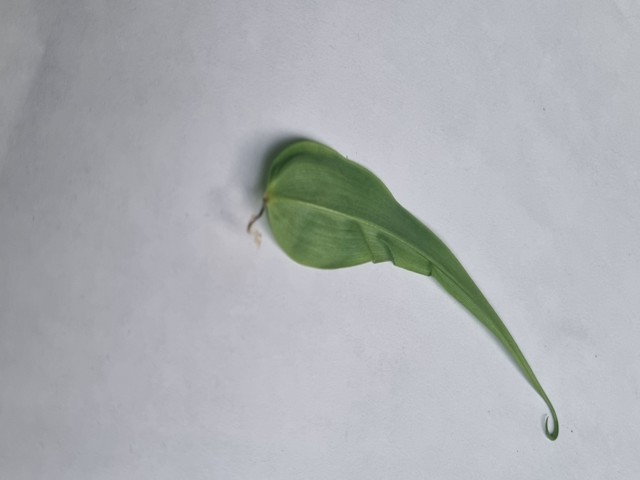
Plant: agnishika